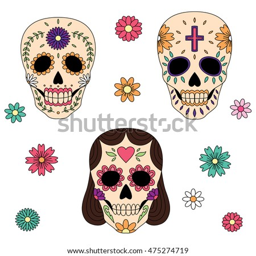
vector illustration of sugar skull , mexican symbol for day of the dead .